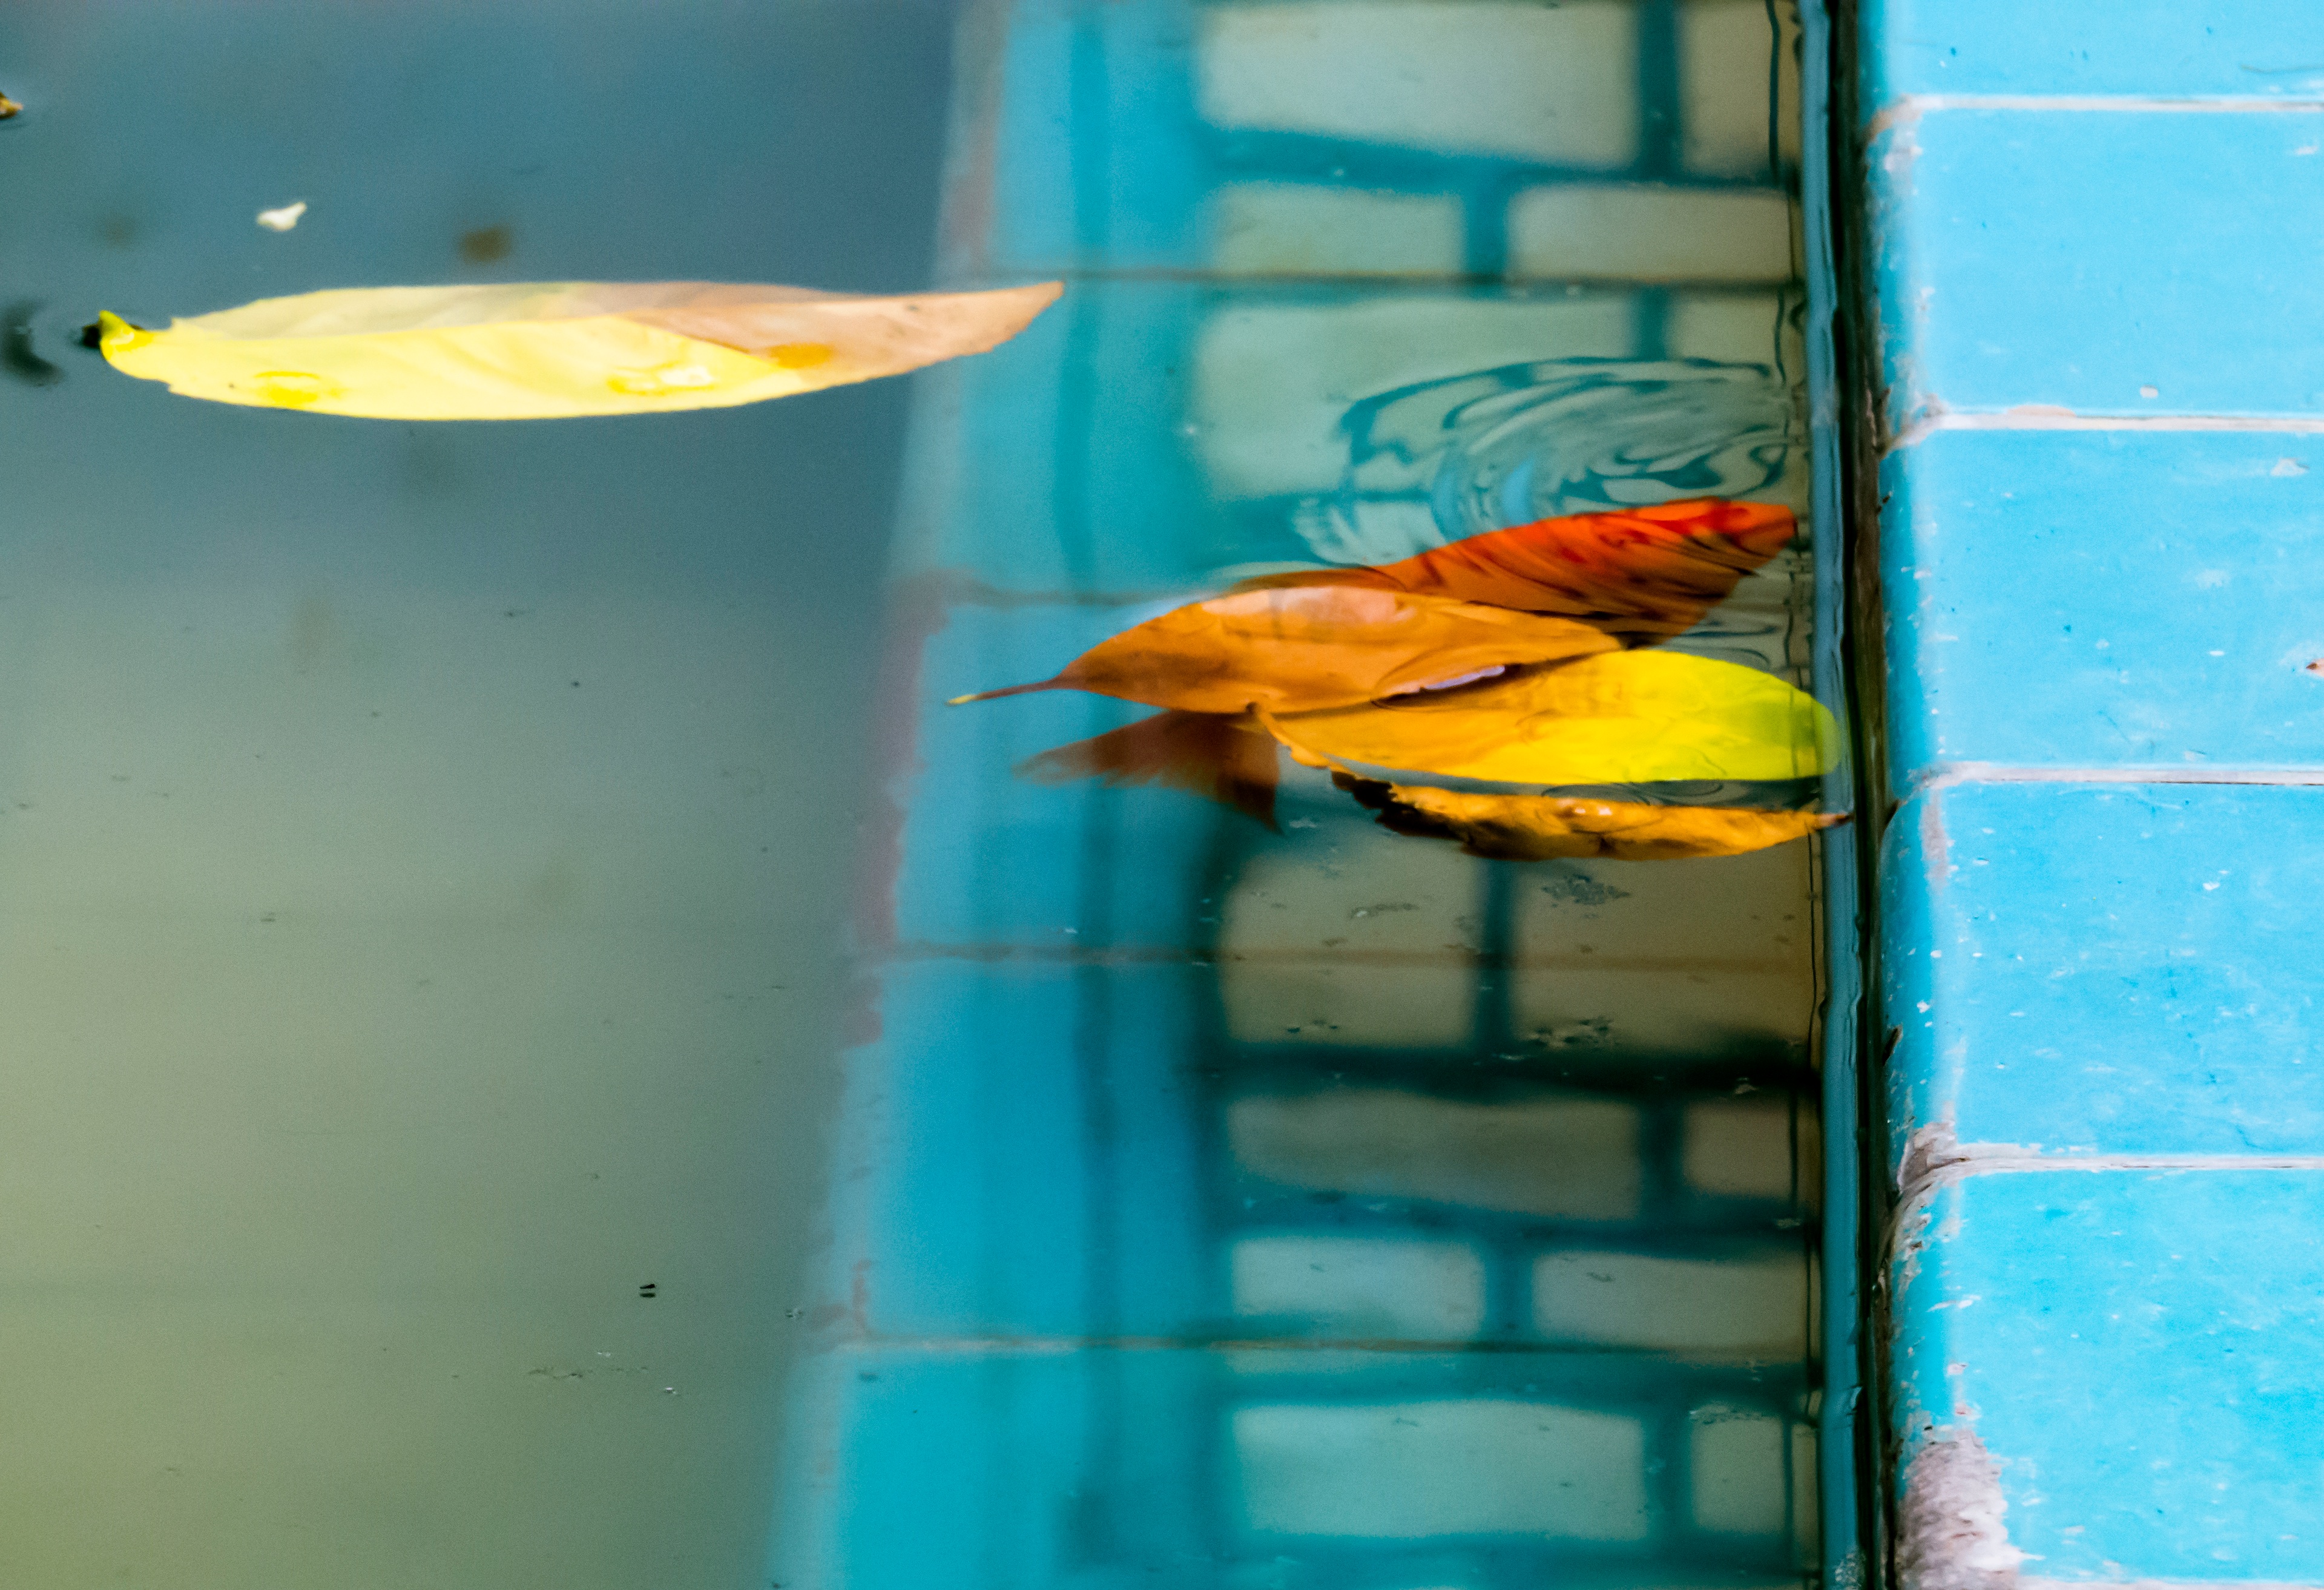
water, glass, green, reflection, color, blue, yellow, fish